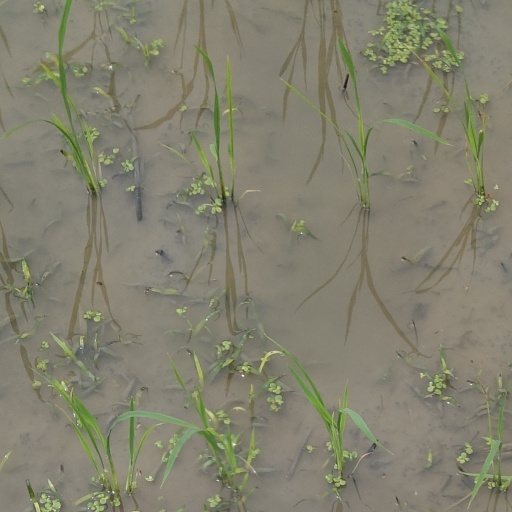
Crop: rice